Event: Nepal Earthquake
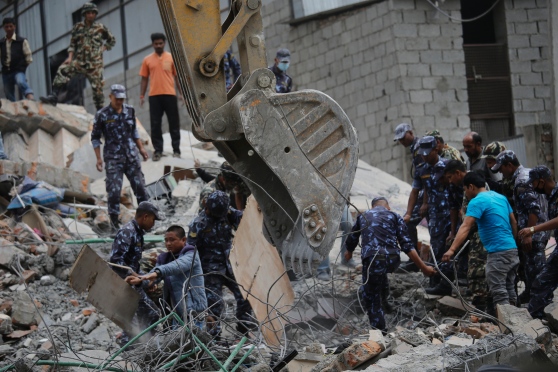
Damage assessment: damage